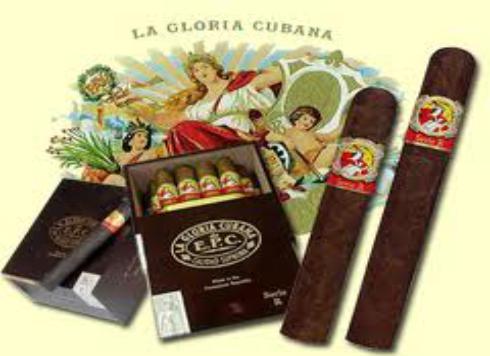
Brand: La Gloria Cubana
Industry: Necessities